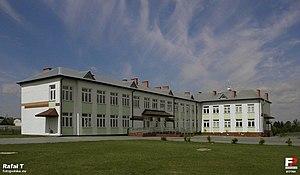
Dąbrówka Podłężna est un village polonais de la gmina de Zakrzew dans la powiat de Radom de la voïvodie de Mazovie dans le centre-est de la Pologne.